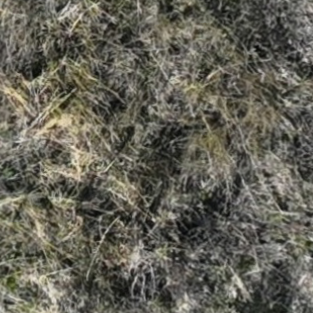
Month: october